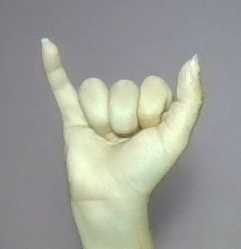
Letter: ya